Féchy

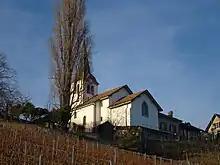
Church in Féchy

From the , 170 or 26.9% were Roman Catholic, while 303 or 47.9% belonged to the Swiss Reformed Church. Of the rest of the population, there was 1 member of an Orthodox church, and there were 16 individuals (or about 2.53% of the population) who belonged to another Christian church. There were 10 individuals (or about 1.58% of the population) who were Jewish, and there was 1 individual who was Islamic. There were 2 individuals who belonged to another church. 108 (or about 17.09% of the population) belonged to no church, are agnostic or atheist, and 21 individuals (or about 3.32% of the population) did not answer the question.